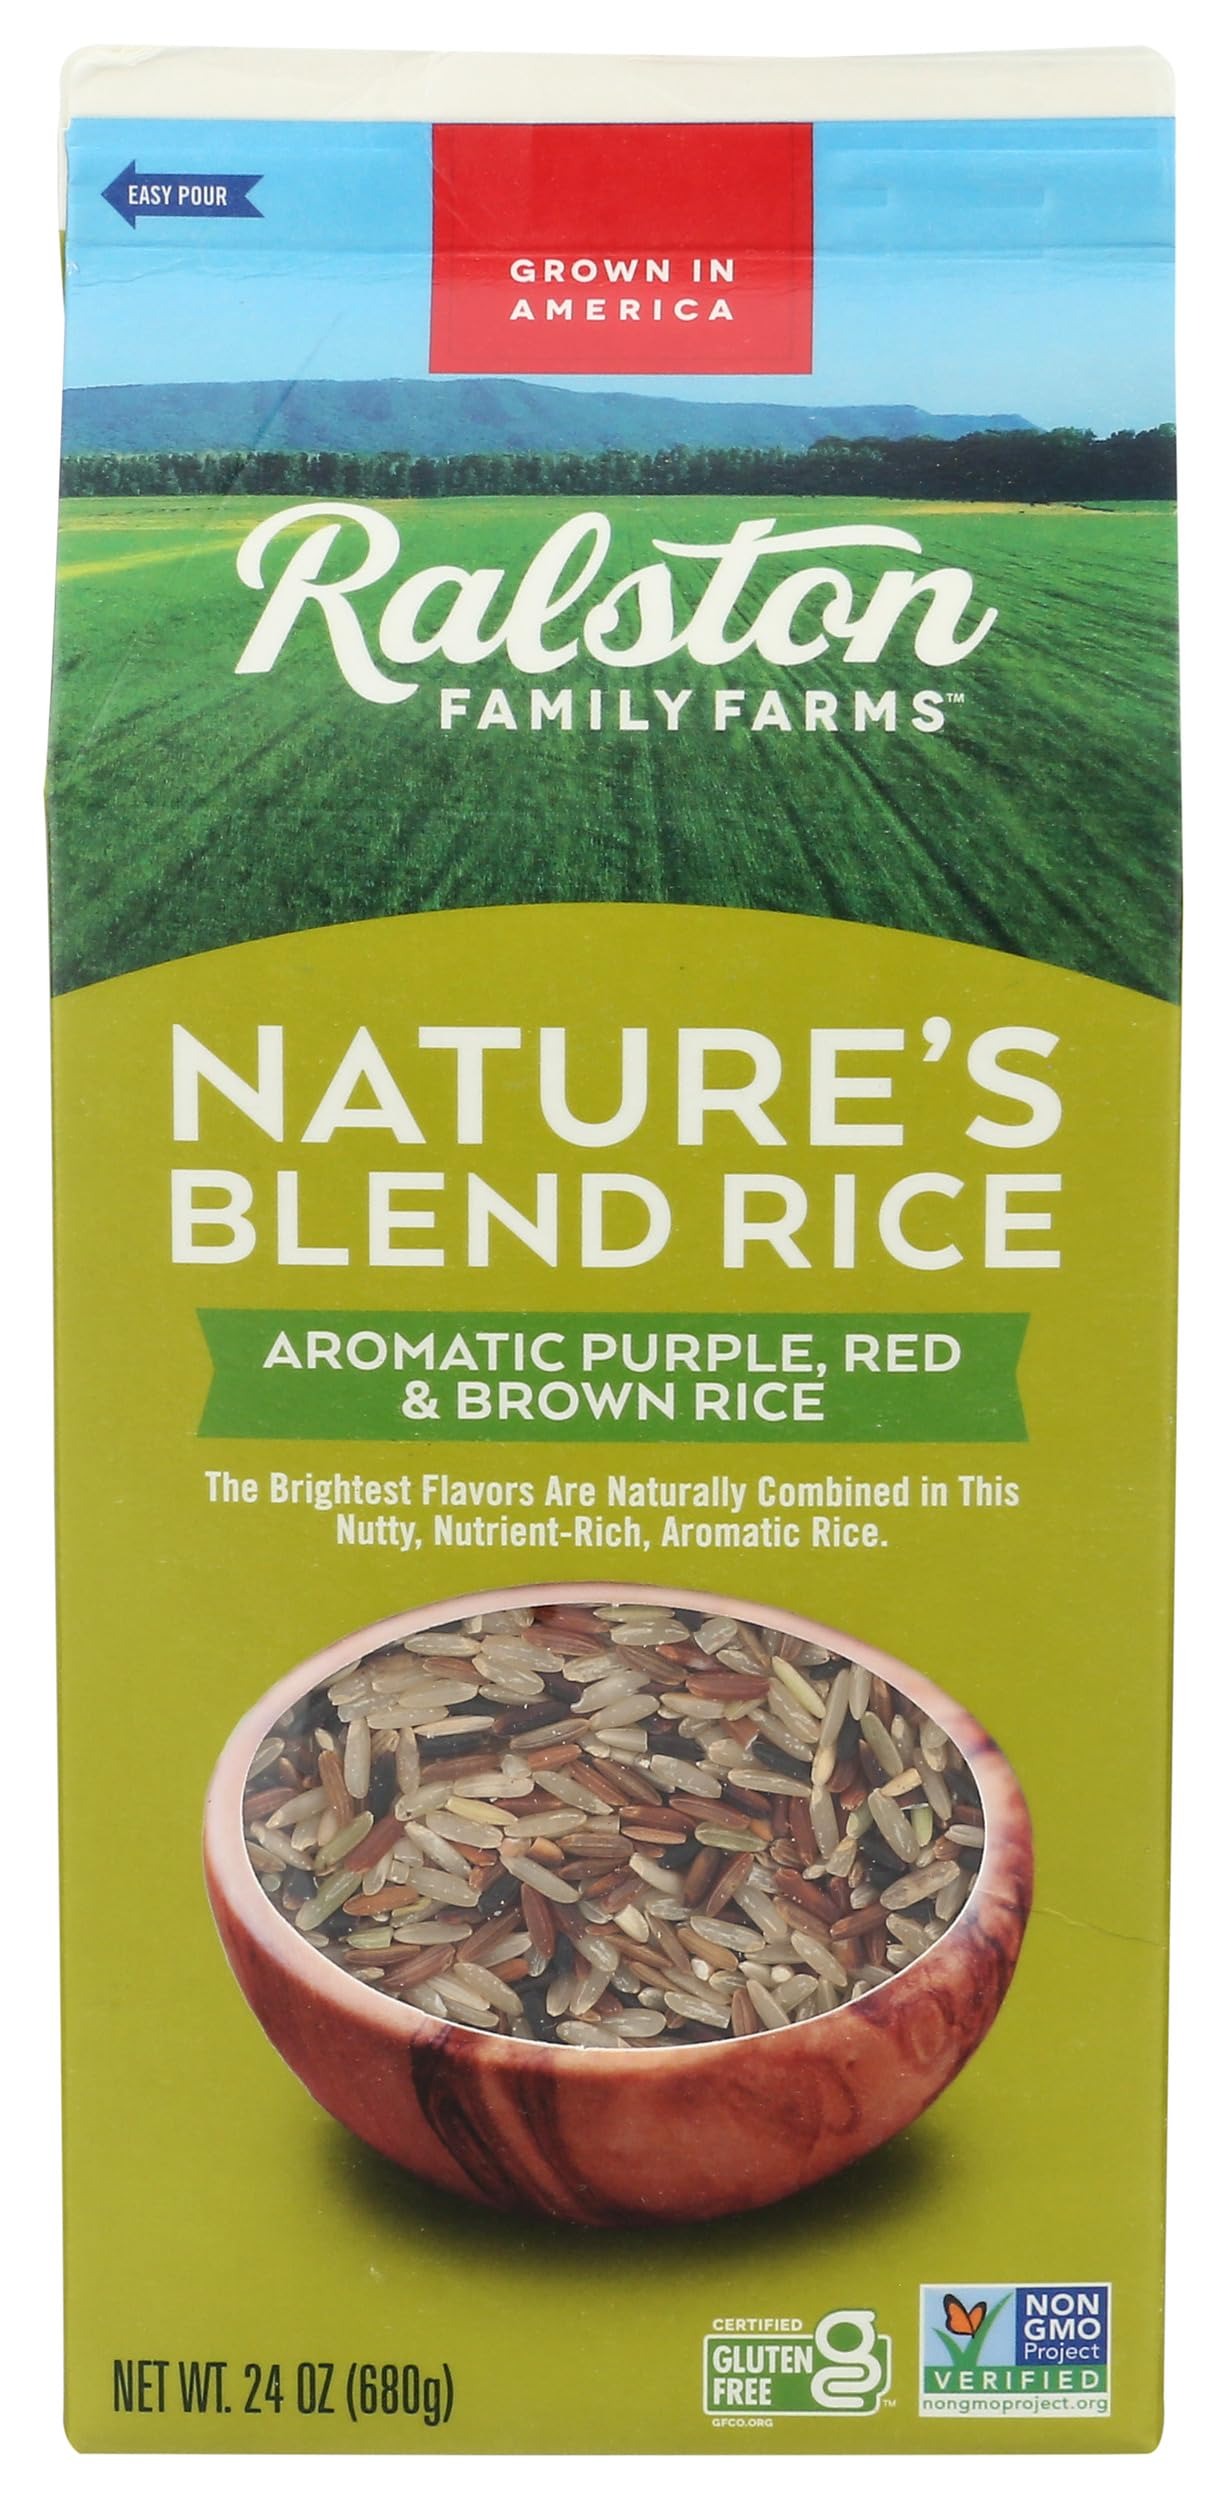
Item Name: Ralston Family Farms Nature's Blend Rice, 24 OZ
Bullet Point 1: No hydrogenated fats or high fructose corn syrup allowed in any food
Bullet Point 2: No bleached or bromated flour
Bullet Point 3: No synthetic nitrates or nitrites
Value: 24.0
Unit: Ounce

Price: 27.755